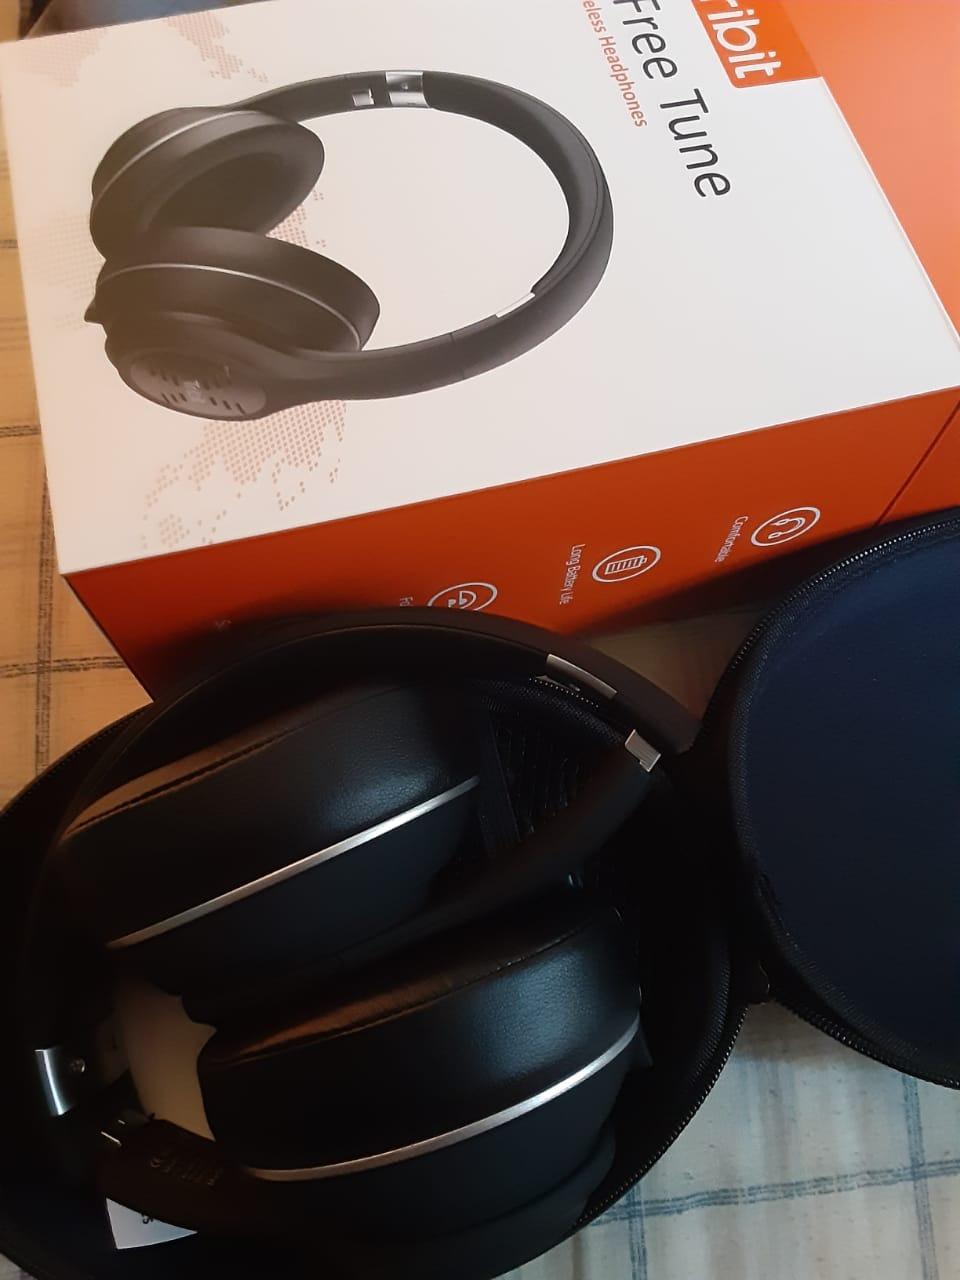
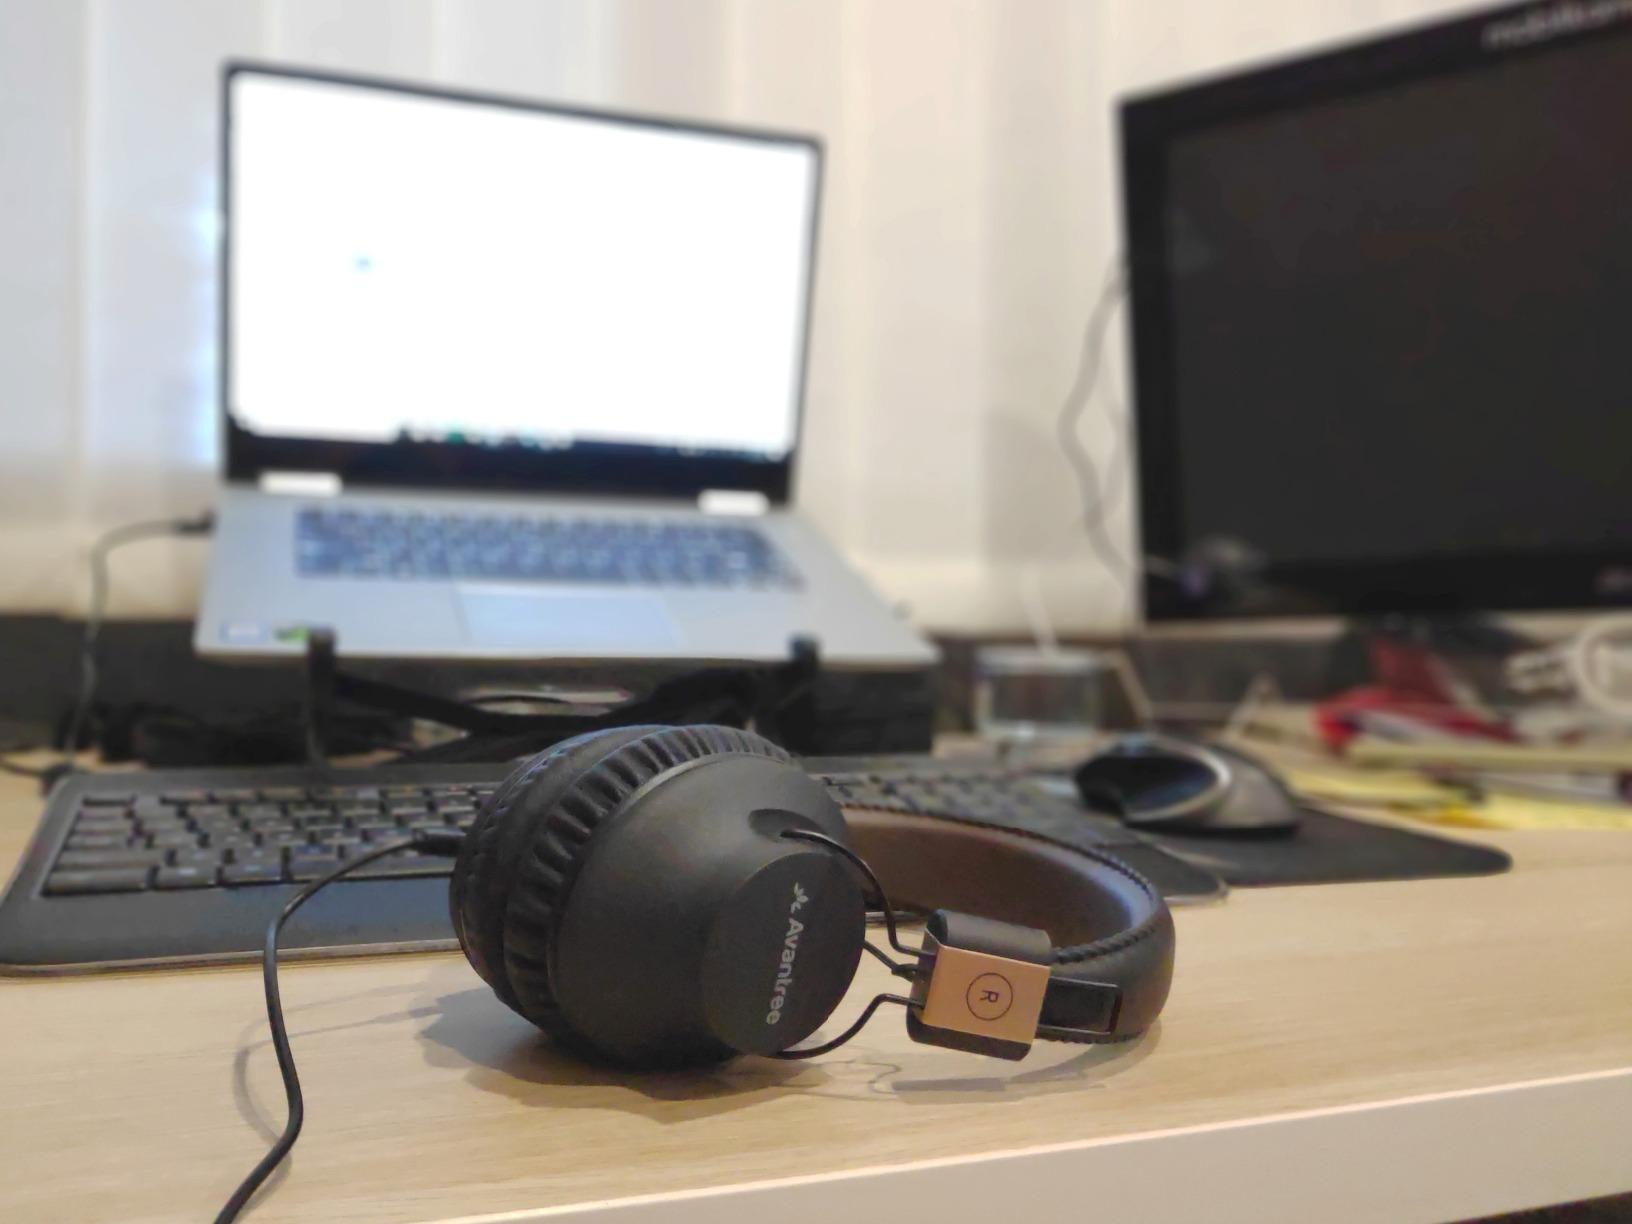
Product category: headphones
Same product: no